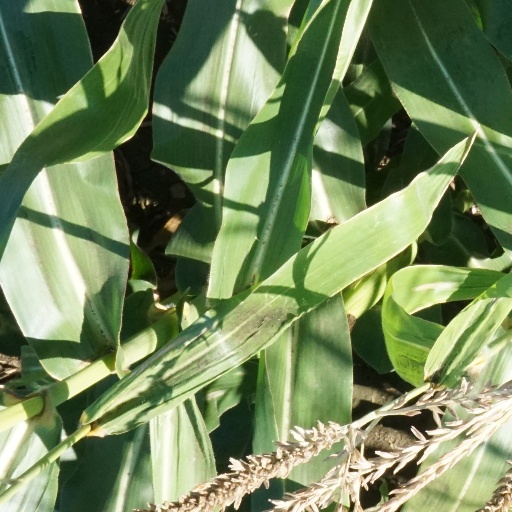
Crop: maize; corn